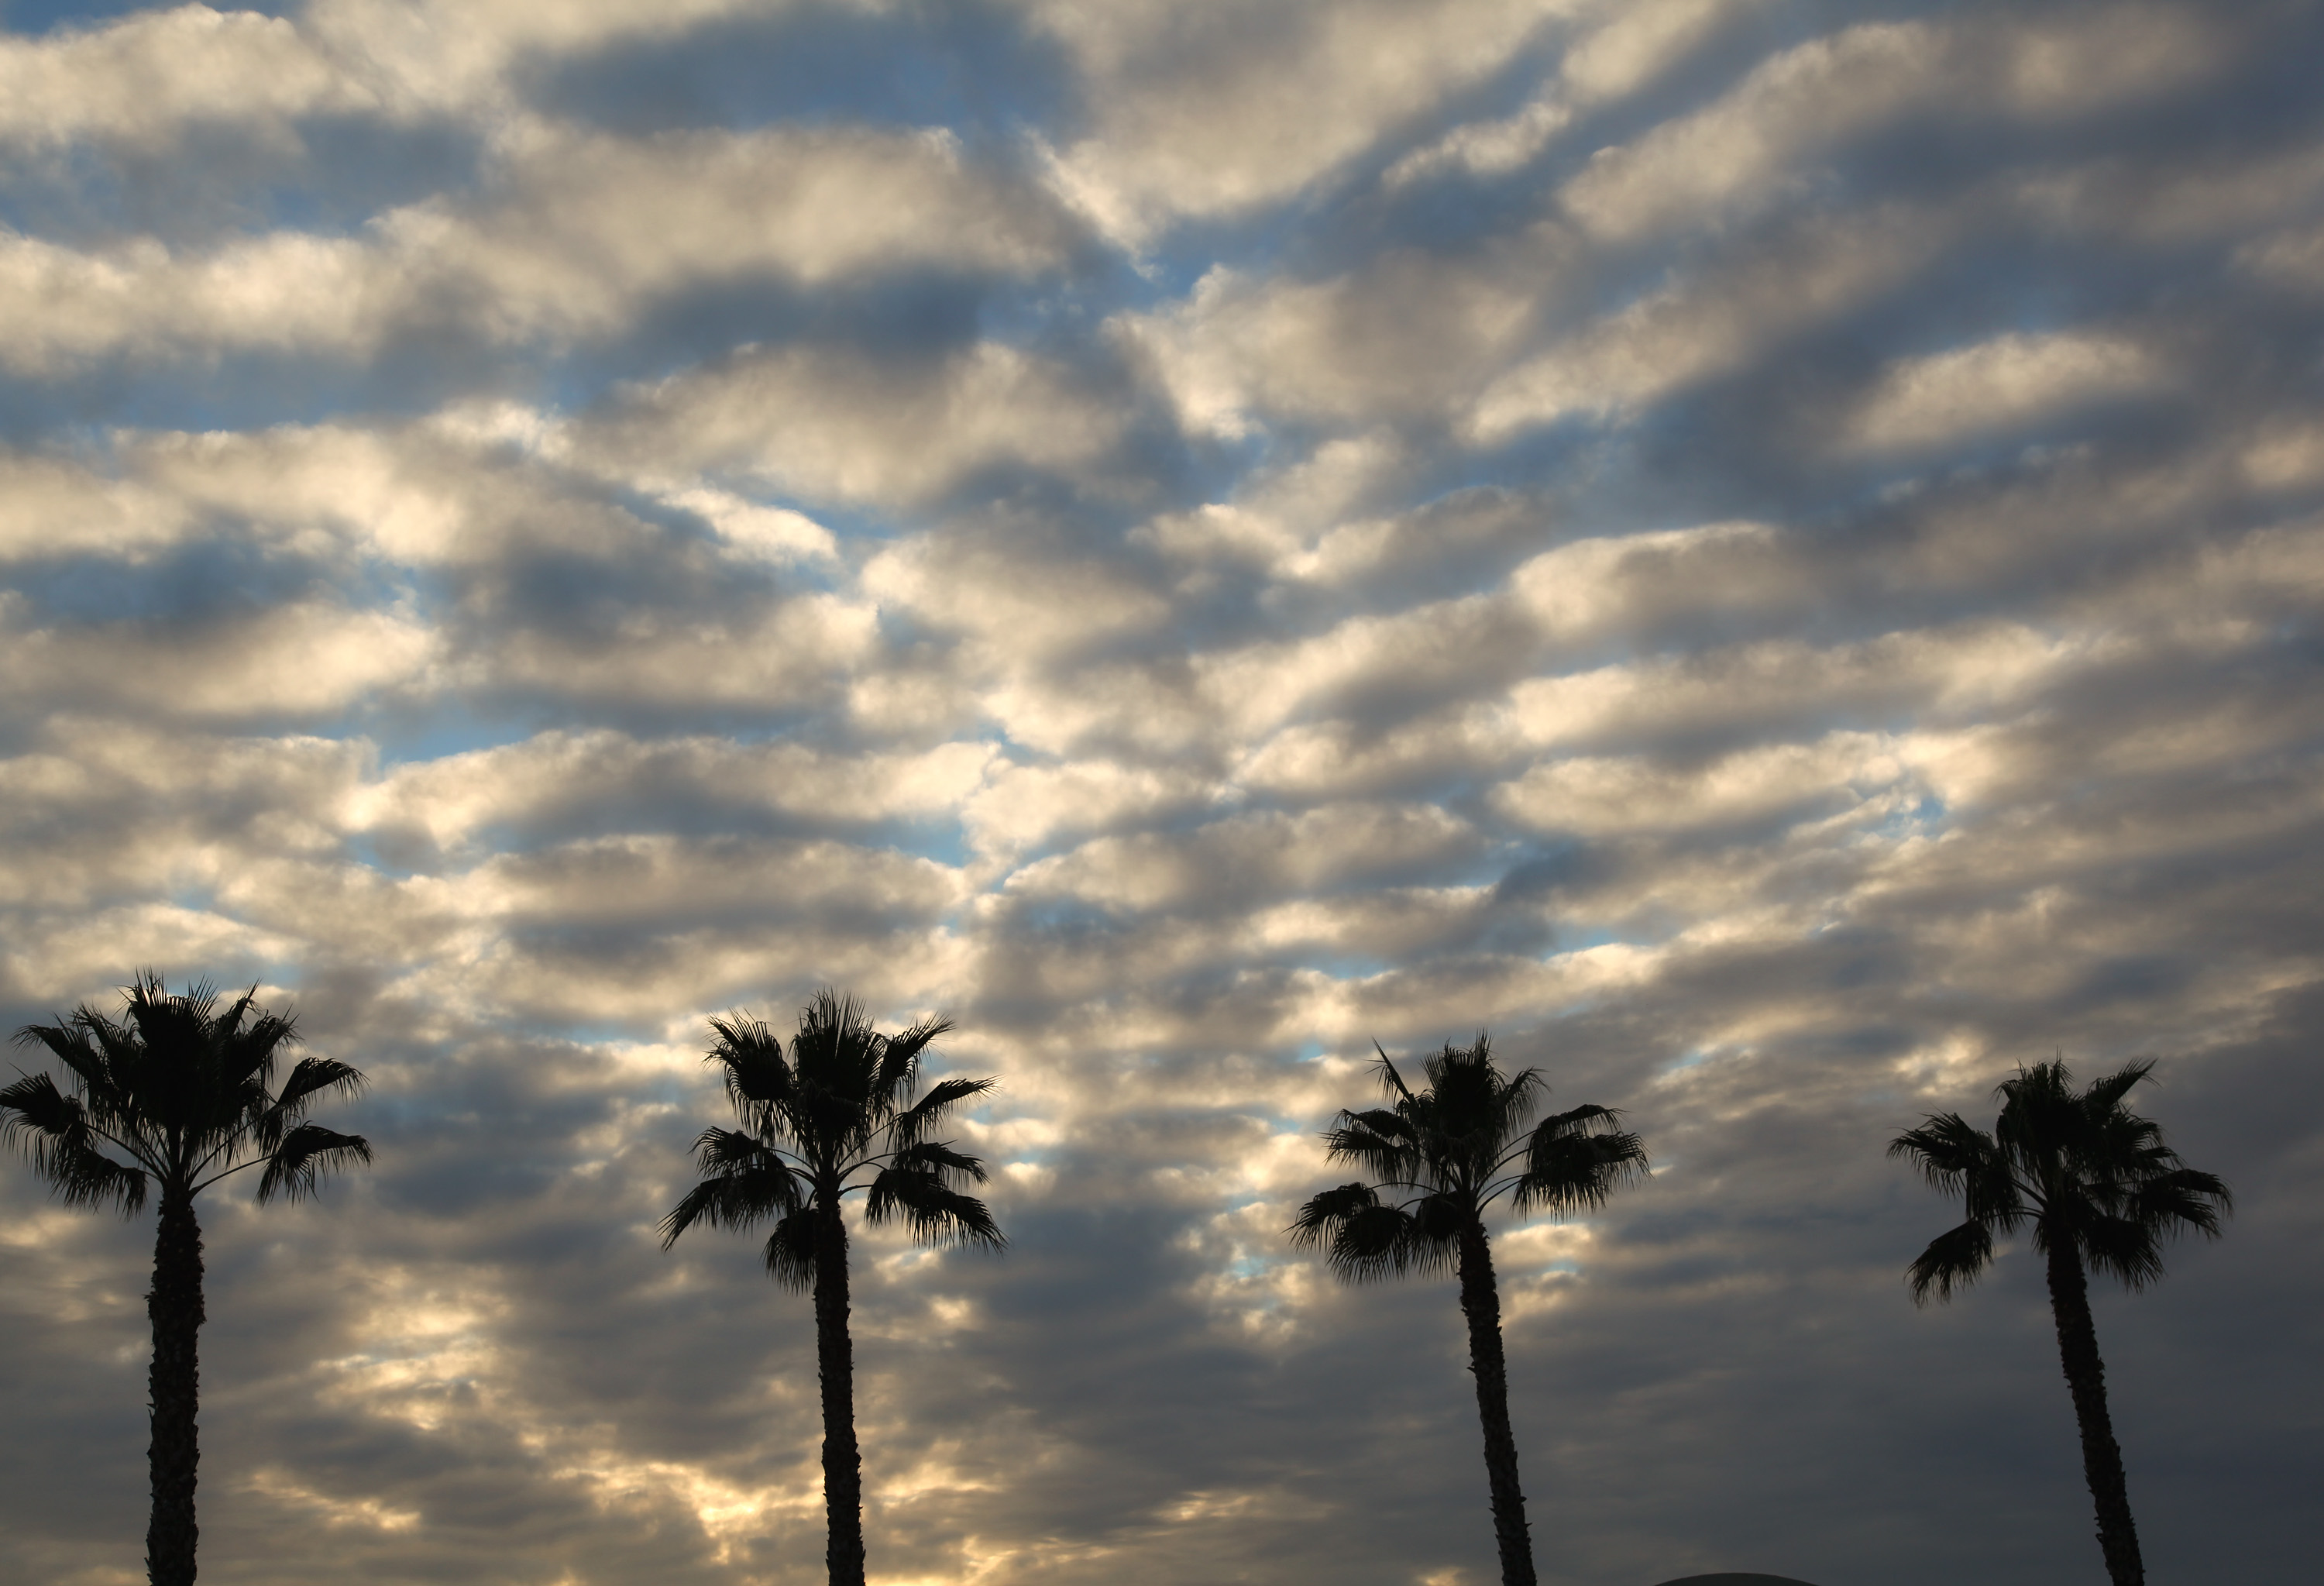
tree, horizon, cloud, plant, sky, sunset, field, sunlight, morning, wind, dawn, atmosphere, dusk, evening, palm, cumulus, clouds, four, 4, sacramento, wattavenue, meteorological phenomenon, woody plant, arecales